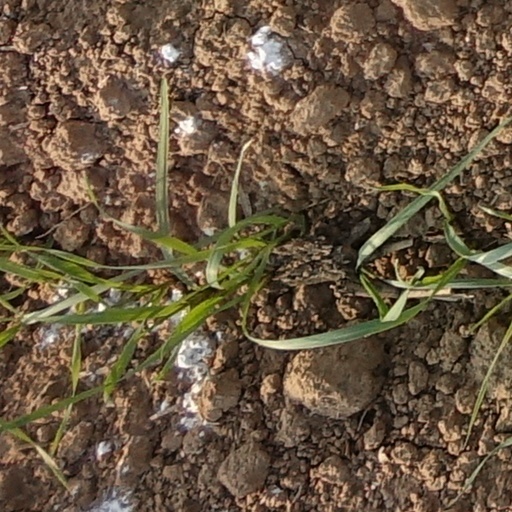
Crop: wheat